Ángel Garrido

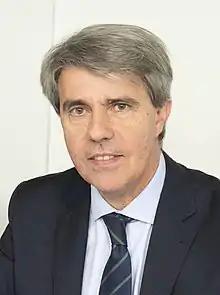

Ángel Garrido García (born 7 April 1964) is a Spanish politician who served as President of the Community of Madrid between April 2018 and April 2019. He was a member of the People's Party until 24 April 2019, only four days ahead of the 2019 Spanish general election, when he announced he was joining Citizens.